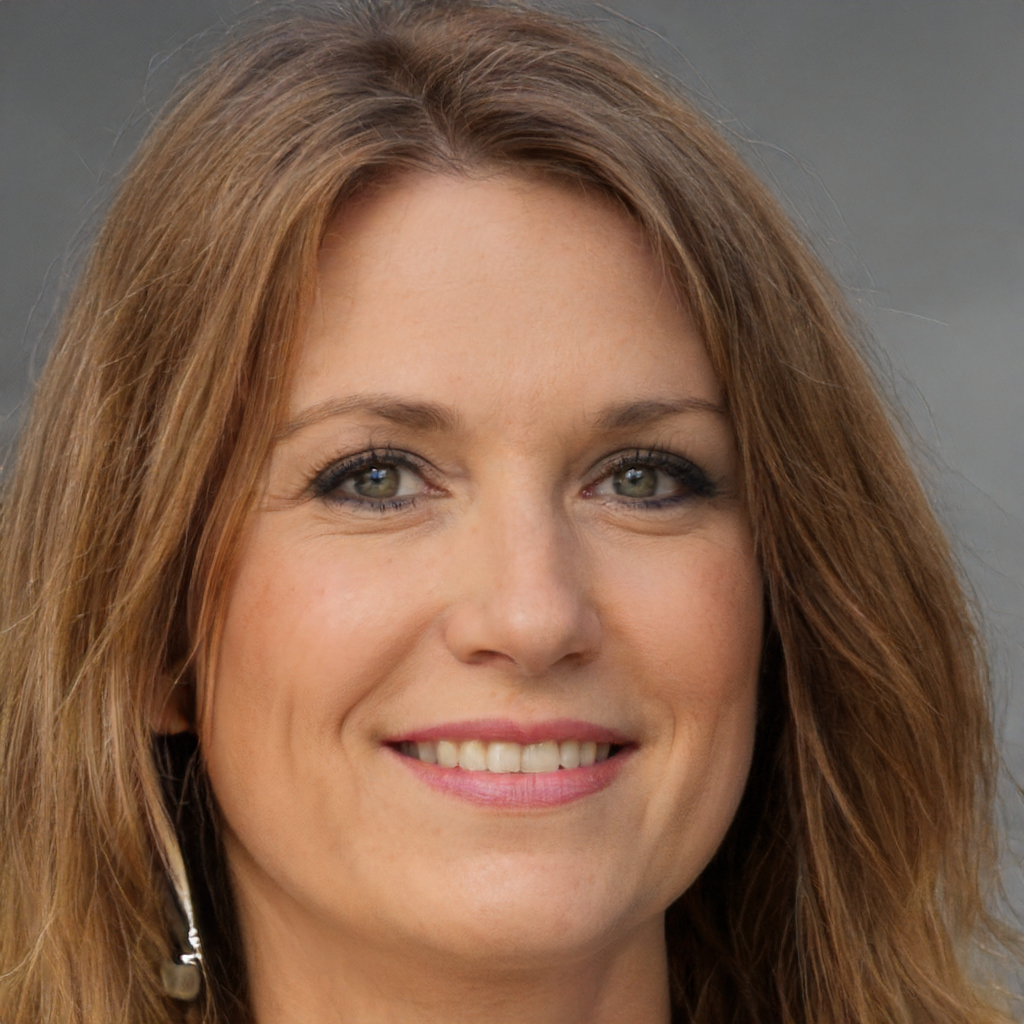
Gender: Female